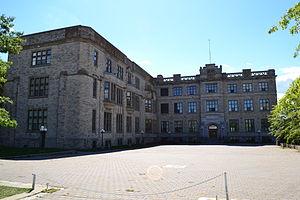
Cet article recense les lieux patrimoniaux d'Ottawa inscrits au répertoire des lieux patrimoniaux du Canada, qu'ils soient de niveau provincial, fédéral ou municipal.